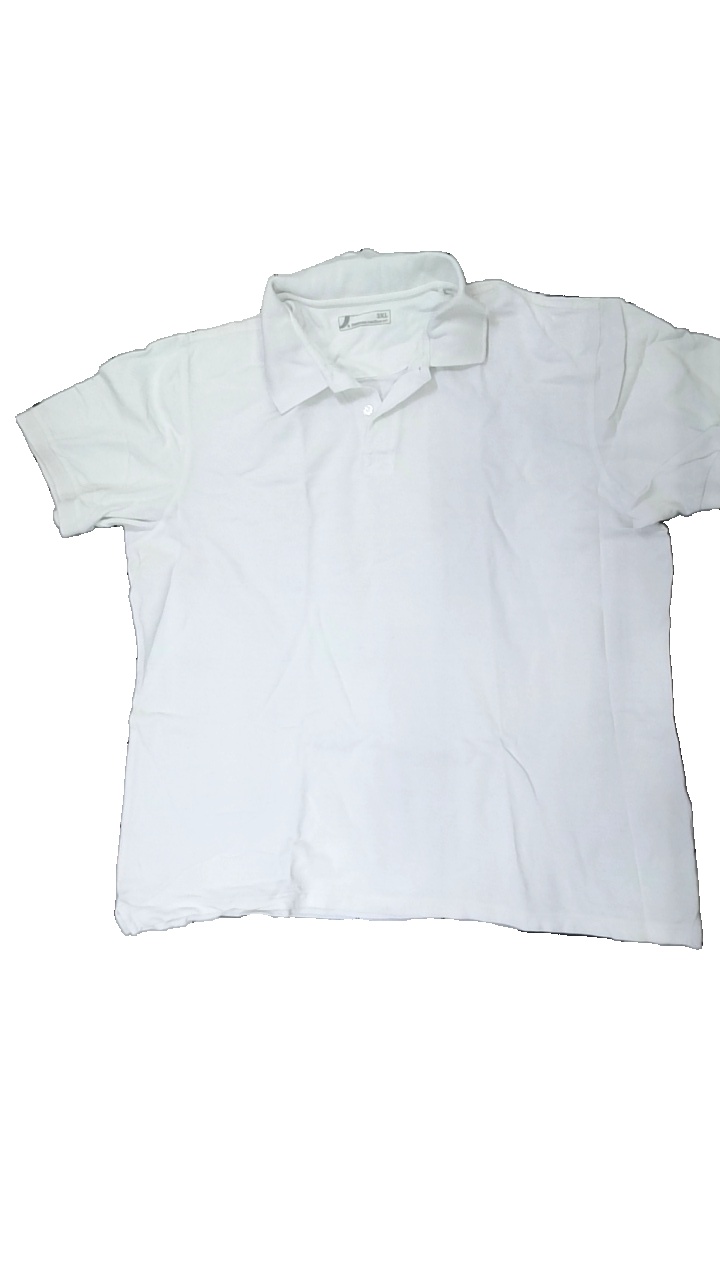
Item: Top (Men)
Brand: Dressman
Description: vit pike med hål
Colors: White
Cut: Regular
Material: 100% cotton
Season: All
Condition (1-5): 3
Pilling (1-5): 5
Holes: Major
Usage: Export
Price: <50